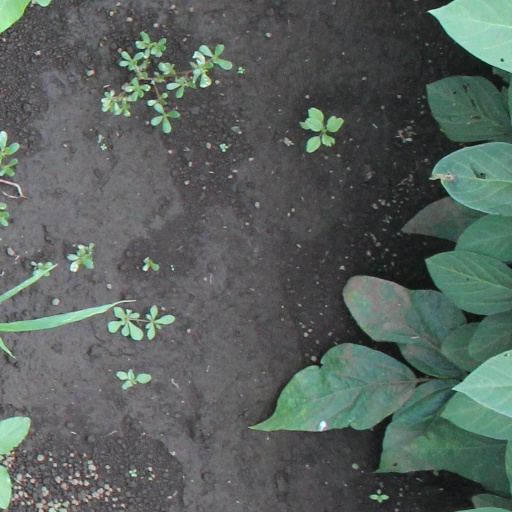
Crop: soybean